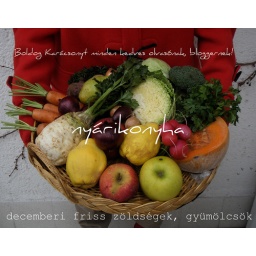
fresh vegetables &amp;amp; fruits from the market in December